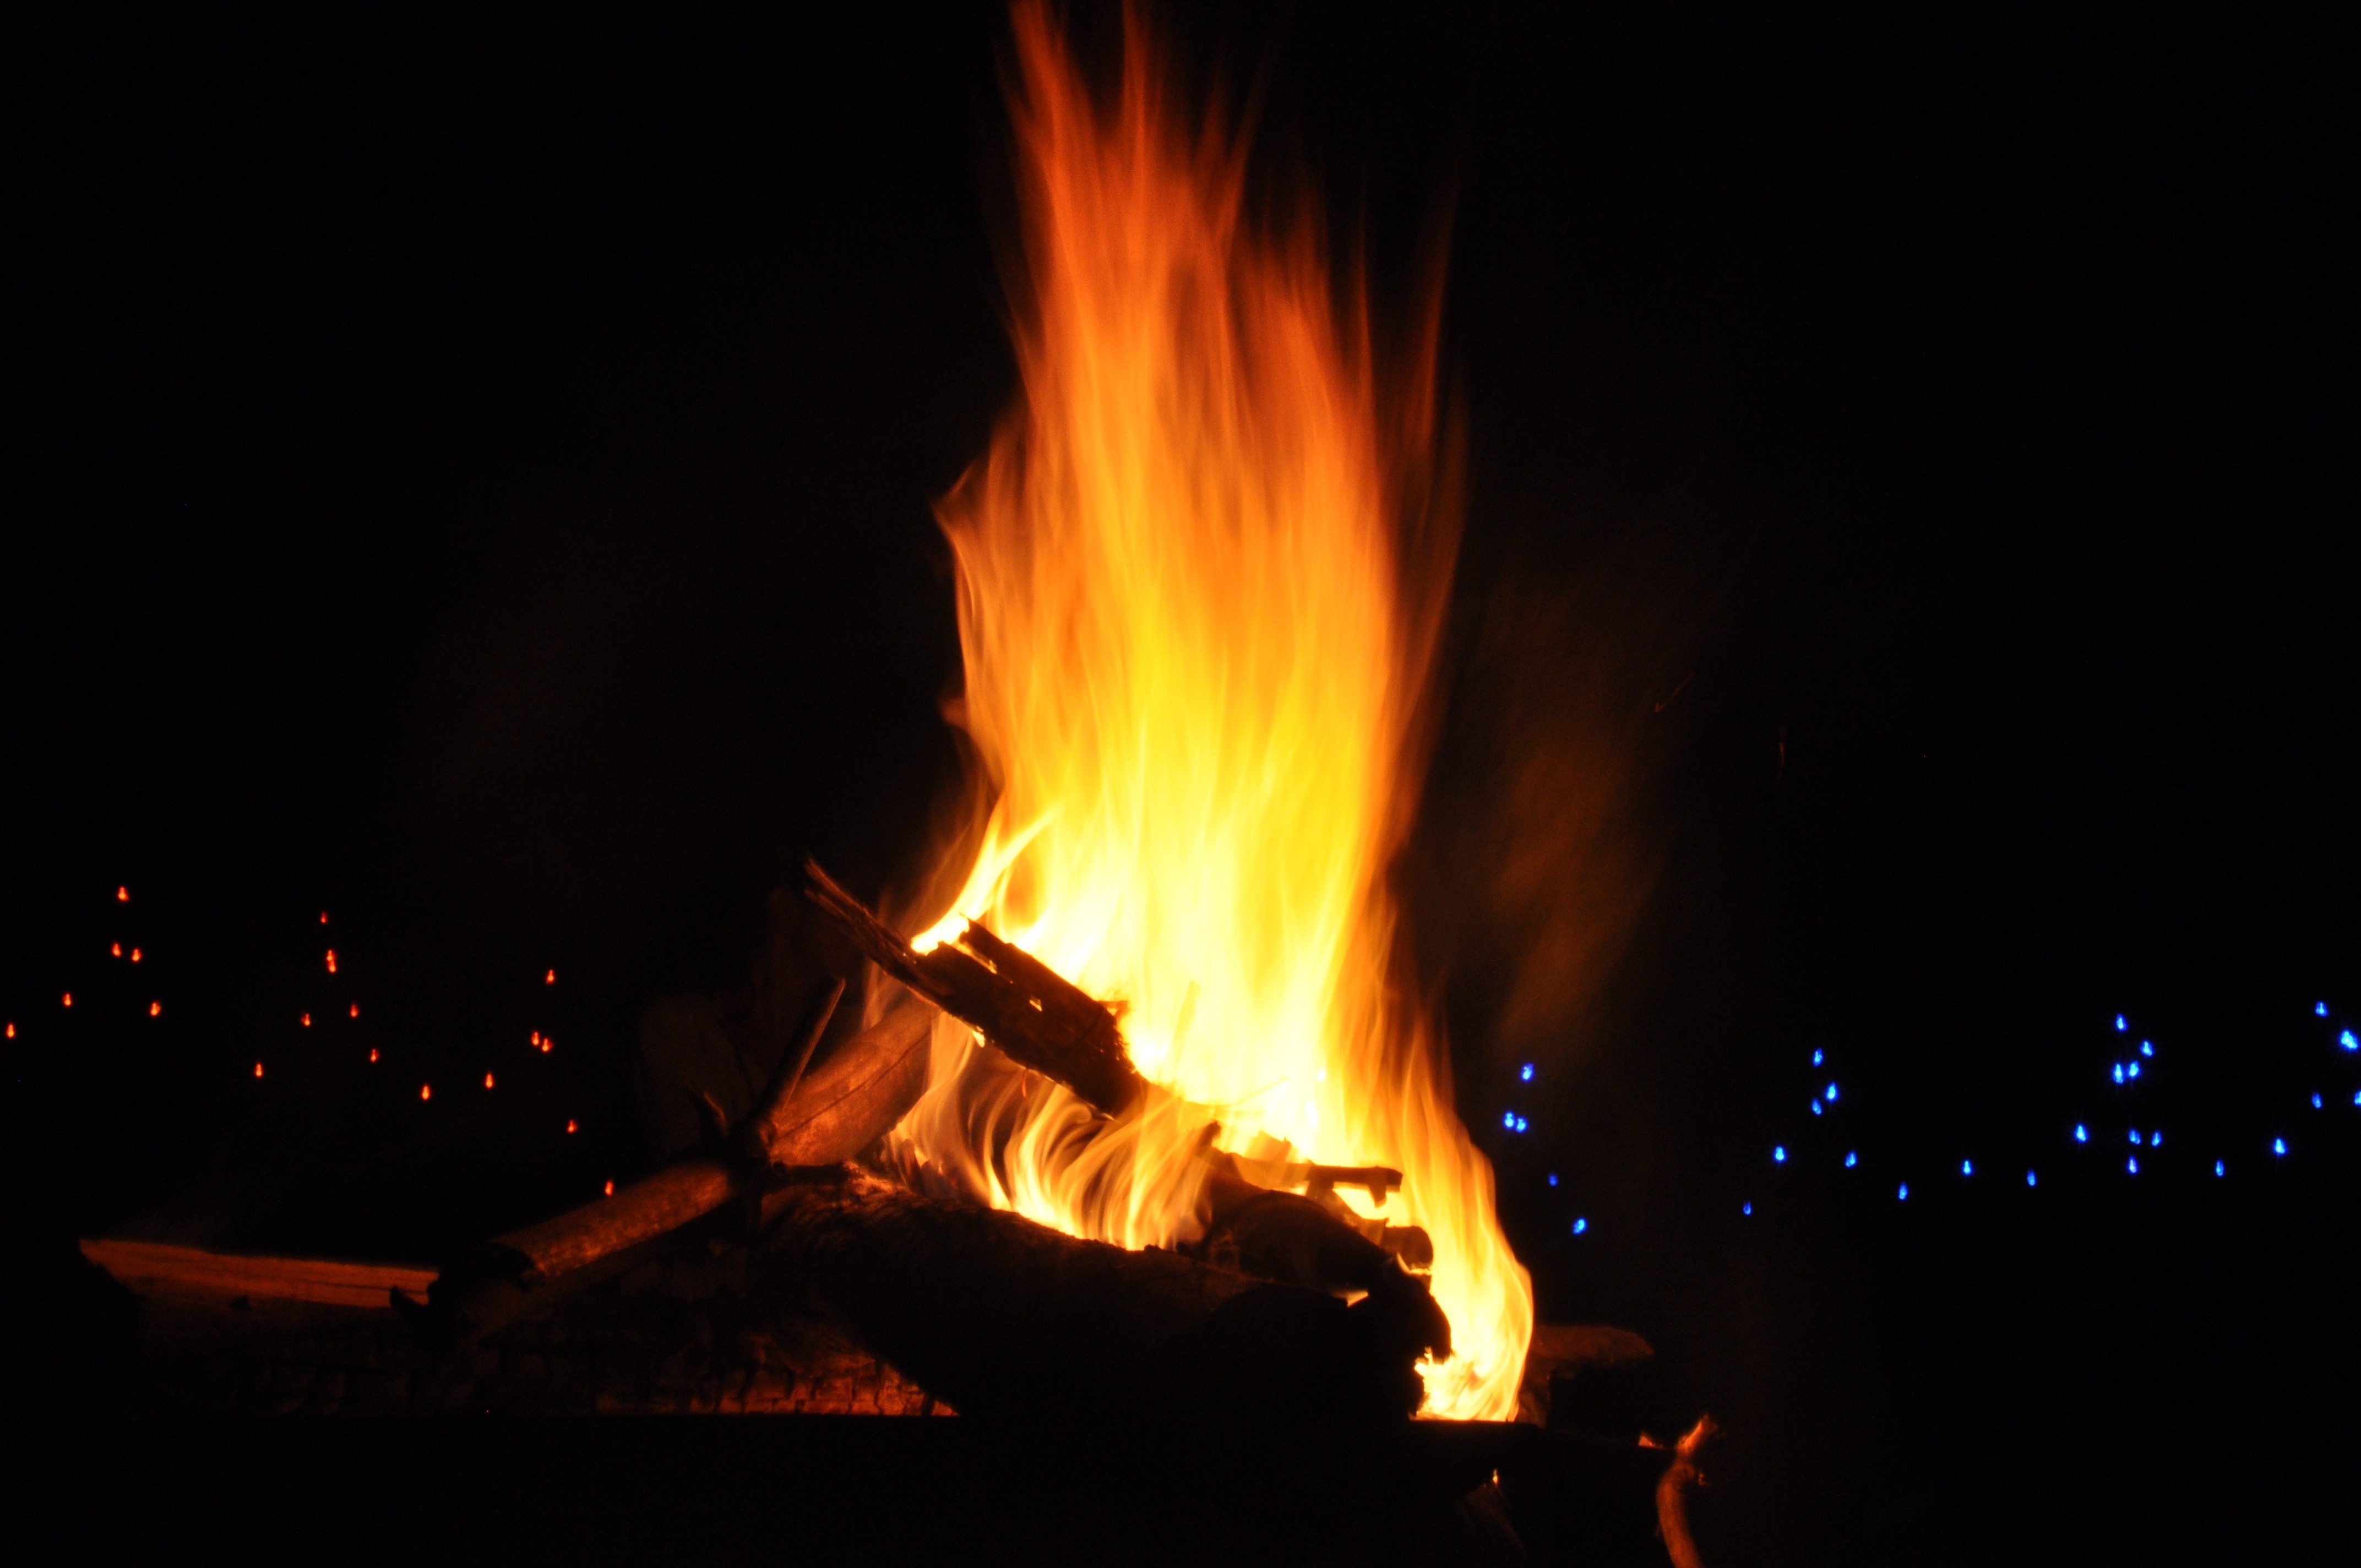
glowing, warm, flame, fire, darkness, campfire, bonfire, heat, burn, burning, bright, hot, blaze, fireball, ignite, fiery, blazing, flammable, raging, igniting, engulfed, geological phenomenon, ignited